Jean-François Champollion

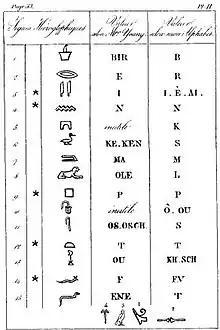
Scan of the page of a book with three columns : on the left, hieroglyphs, in the middle corresponding letters as identified by Young and on the right those identified by Champollion.

British polymath Thomas Young was one of the first to attempt decipherment of the Egyptian hieroglyphs, basing his own work on the investigations of Swedish diplomat Johan David Åkerblad. Young and Champollion first became aware of each other's work in 1814 when Champollion wrote to the Royal Society of which Young was the secretary, requesting better transcriptions of the Rosetta stone, to Young's irritation, arrogantly implying that he would be able to quickly decipher the script if he only had better copies. Young had at that time spent several months working unsuccessfully on the Rosetta text using Åkerblad's decipherments. In 1815, Young replied in the negative, arguing that the French transcriptions were equally good as the British ones, and added: "I do not doubt that the collective efforts of savants, such as M. Åkerblad and yourself, Monsieur, who have so much deepened the study of the Coptic language, might have already succeeded in giving a more perfect translation than my own, which is drawn almost entirely from a very laborious comparison of its different parts and with the Greek translation." This was the first Champollion had heard of Young's research, and realizing that he also had a competitor in London was not to Champollion's liking.